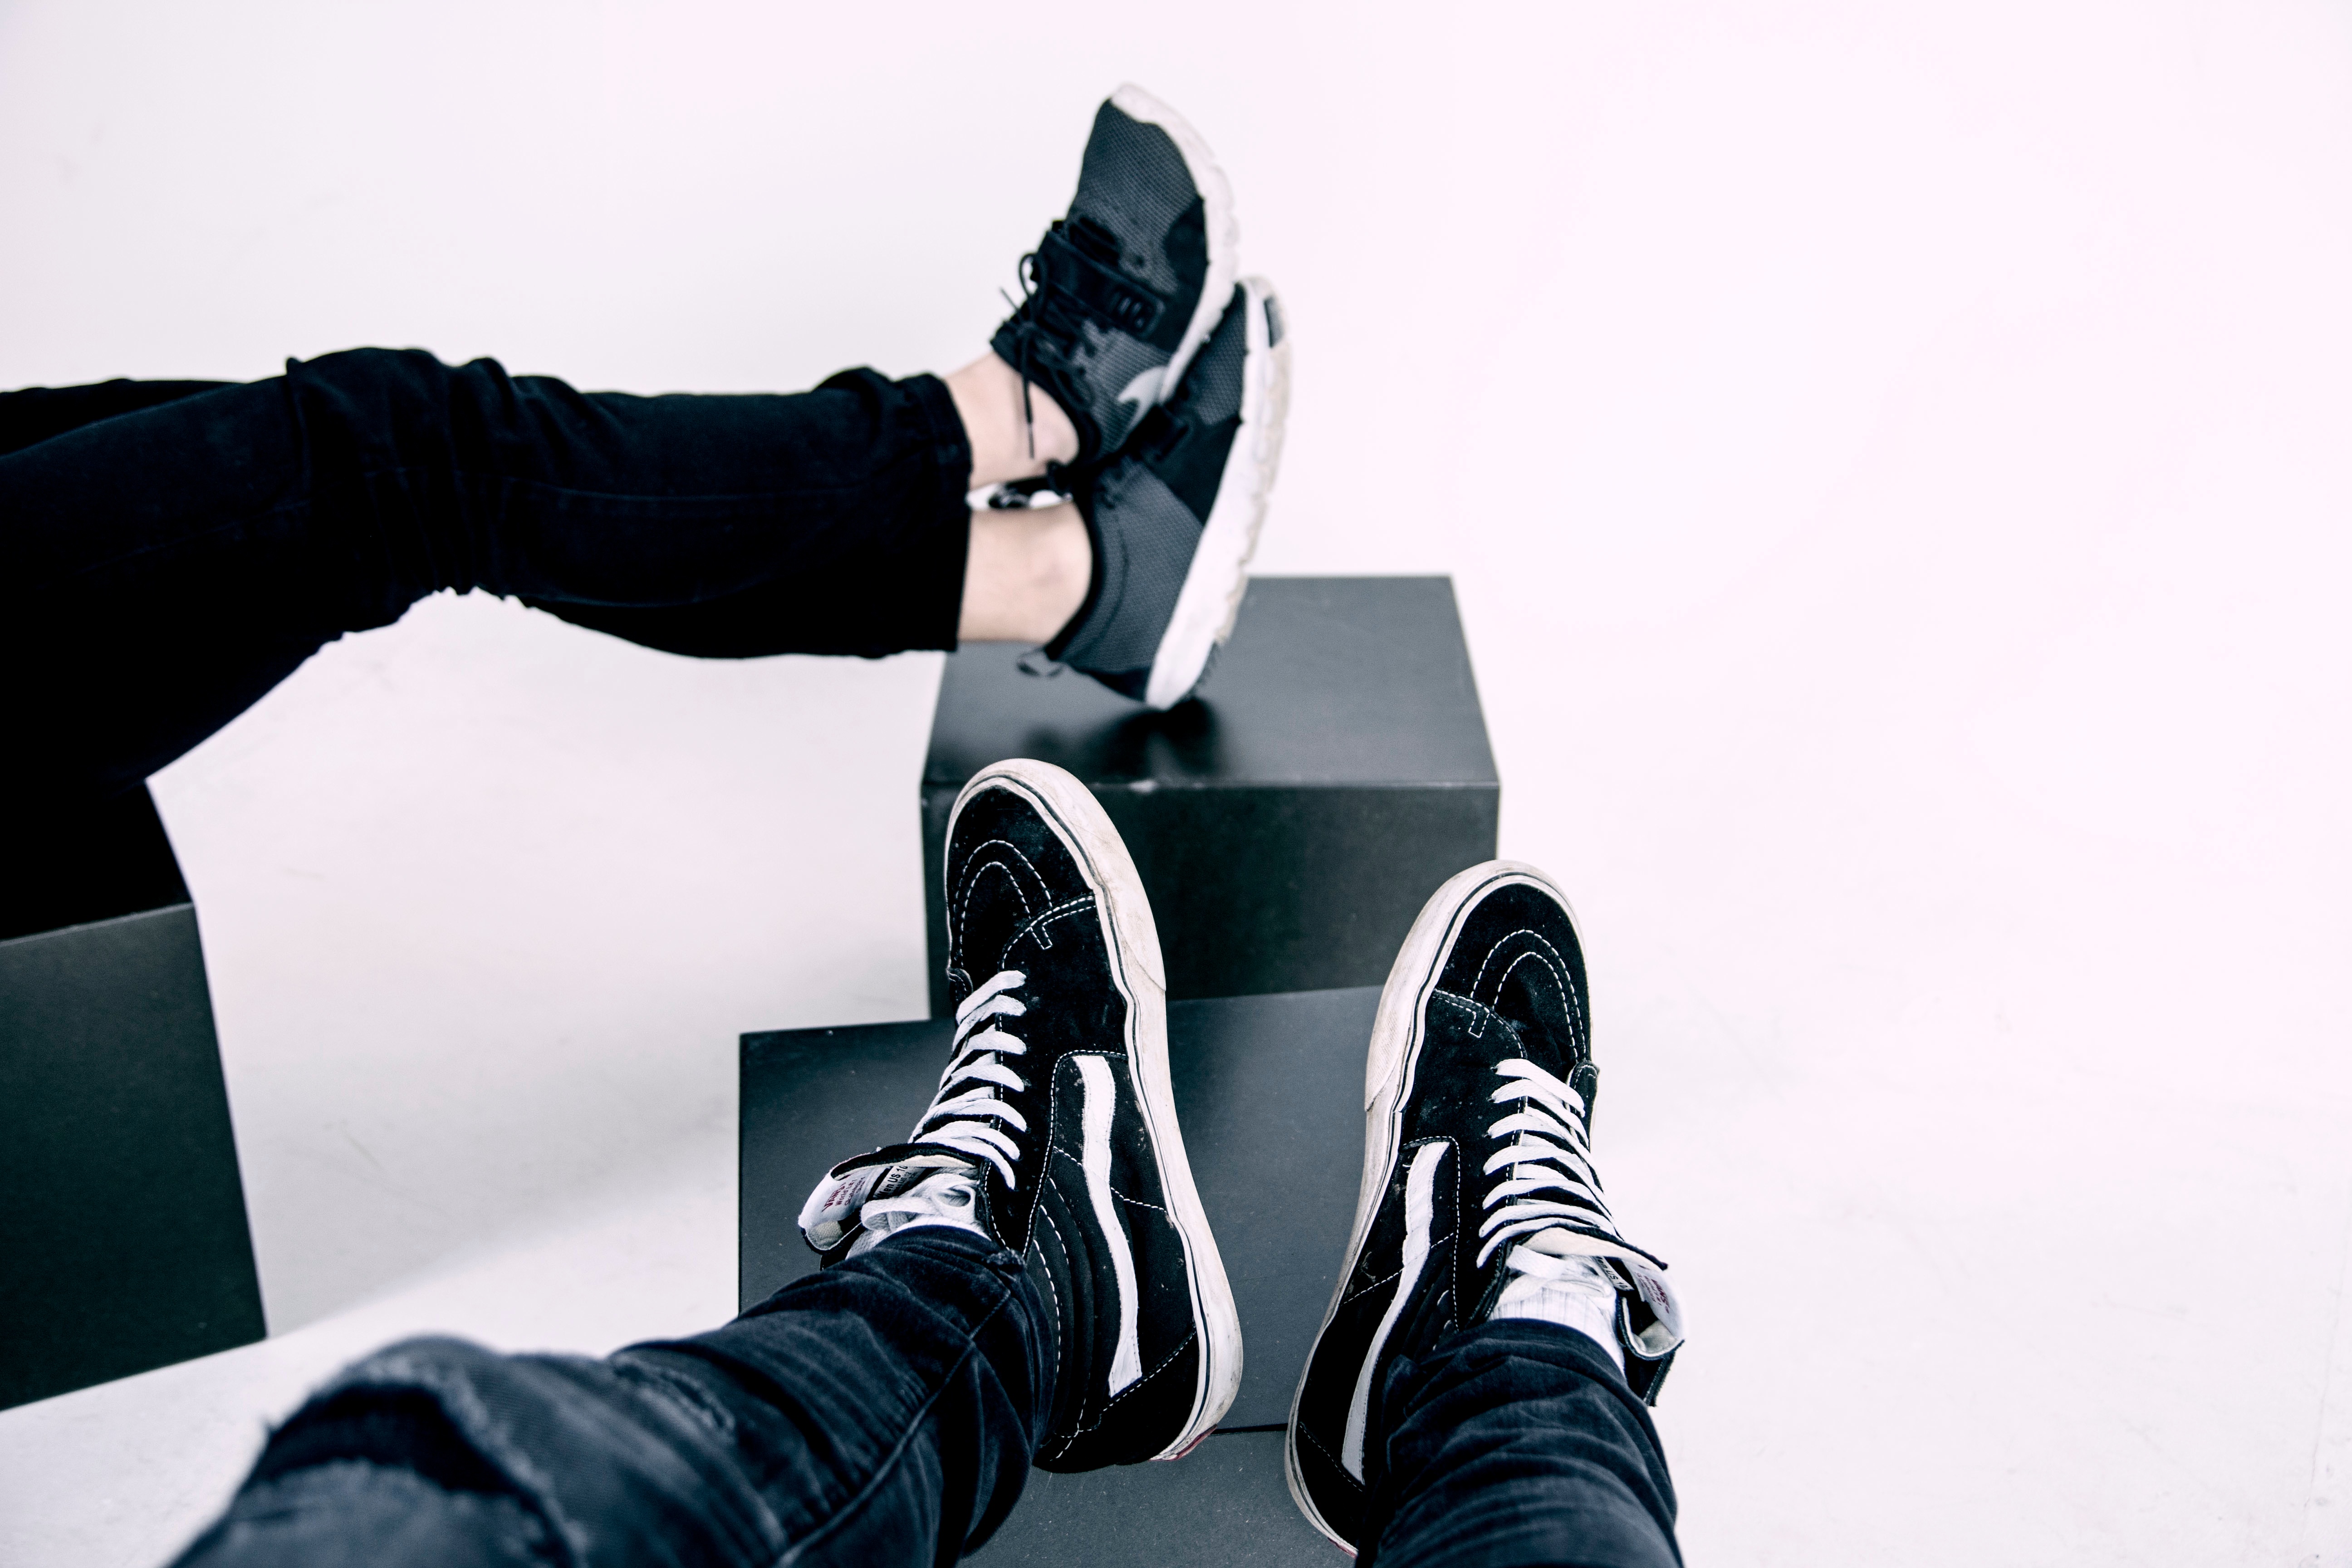
hand, shoe, leather, feet, leg, sneaker, spring, fashion, black, arm, trainer, brand, human body, sneakers, footwear, photo shoot, high heeled footwear